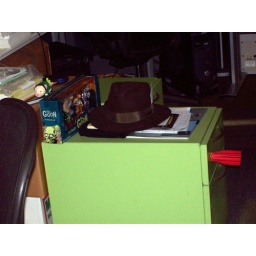
Just a hat that was laying on a desk in the Maxis Offices.